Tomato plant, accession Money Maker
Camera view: bottom (45 deg); turntable rotation: 240 degrees
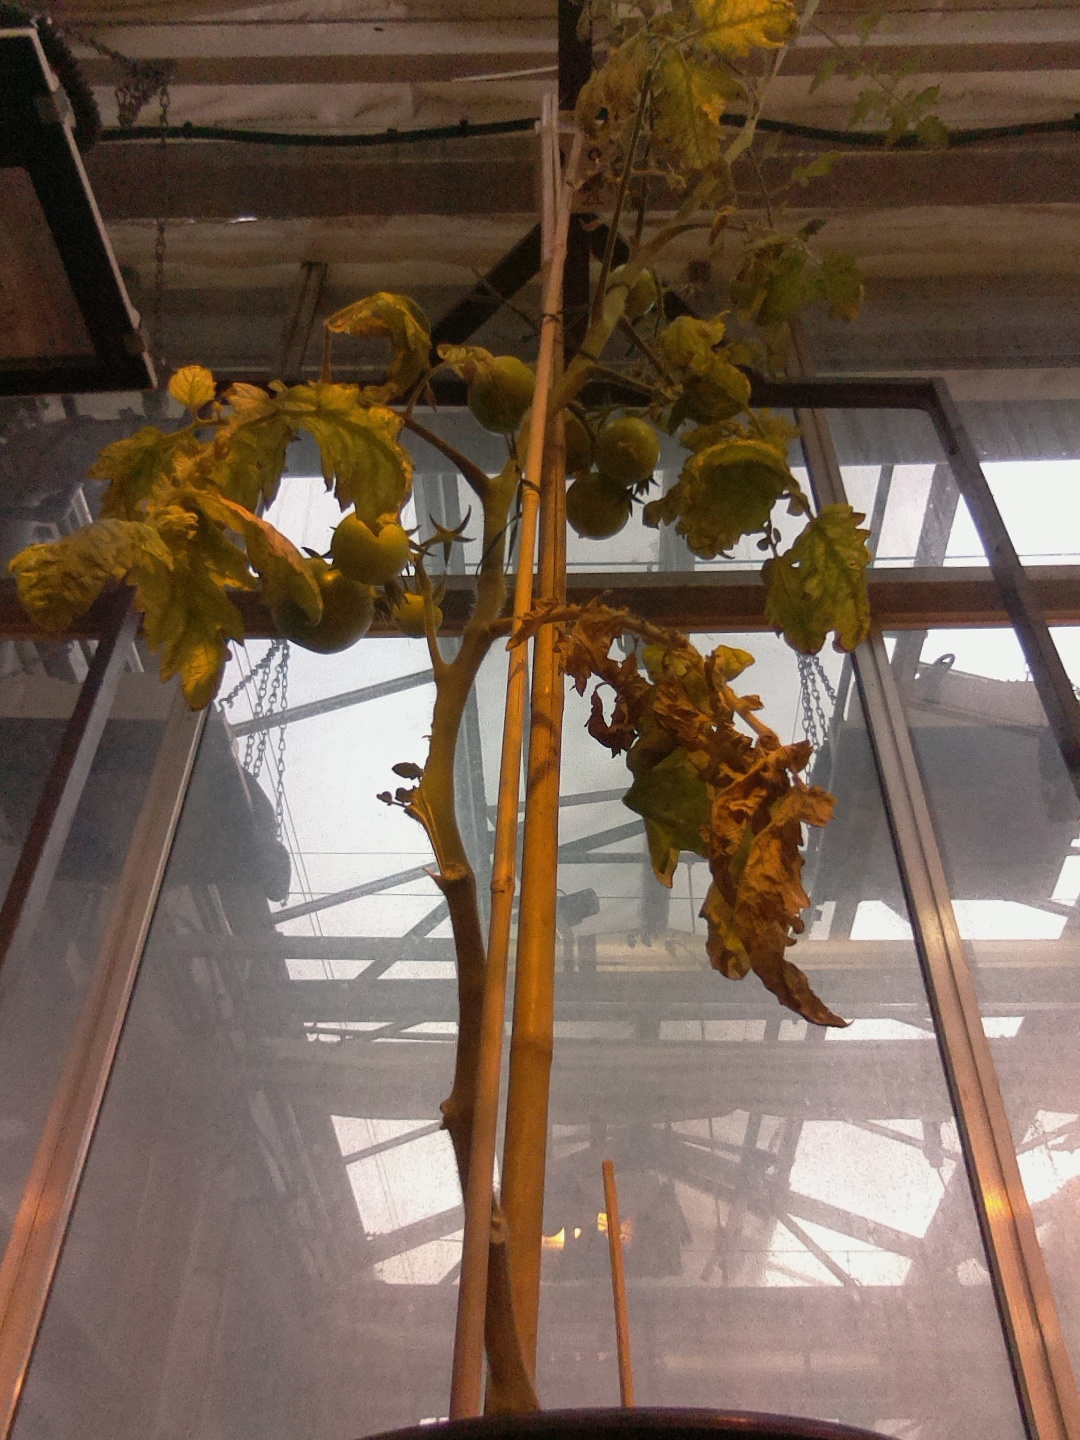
BBCH growth stage 77: 70%-80% of final fruit size